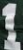
Number: 1